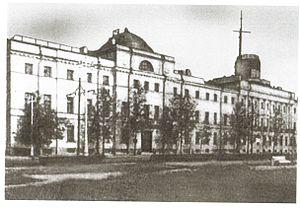
Le corps des cadets de la Marine est le plus ancien établissement d'enseignement militaire de la Marine de Russie. Depuis 2001, il se nomme corps des cadets de la Marine Pierre-le-Grand de l'institut naval de Saint-Pétersbourg. Il se trouve à Saint-Pétersbourg au 17, quai du lieutenant Schmidt.